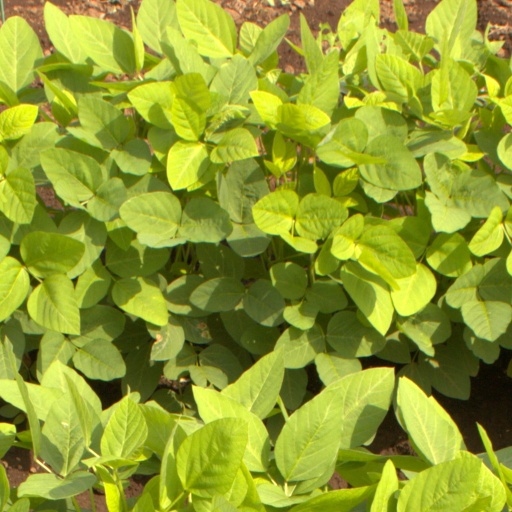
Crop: soybean